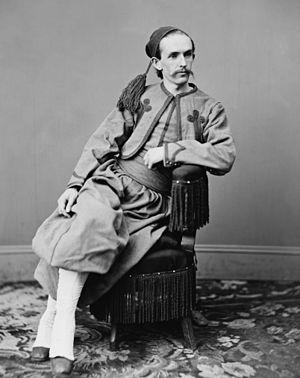
John Harrison Surratt est le maître de poste de Surrattsville dans le Maryland, lorsqu'éclate la Guerre de Sécession. Il devient alors agent de renseignement des troupes confédérées. Surratt fut accusé d'avoir participé au complot organisé, en 1865 par John Wilkes Booth et qui conduisit à l'assassinat d'Abraham Lincoln. Ayant fui à l'étranger, il ne fut pas jugé en même temps que les autres conjurés, dont sa mère Mary. Capturé en Égypte, il fut extradé, en 1869, aux États-Unis grâce à l'action de Rufus King, jugé et acquitté du meurtre du président. Il mourut de pneumonie à l'âge de 72 ans.